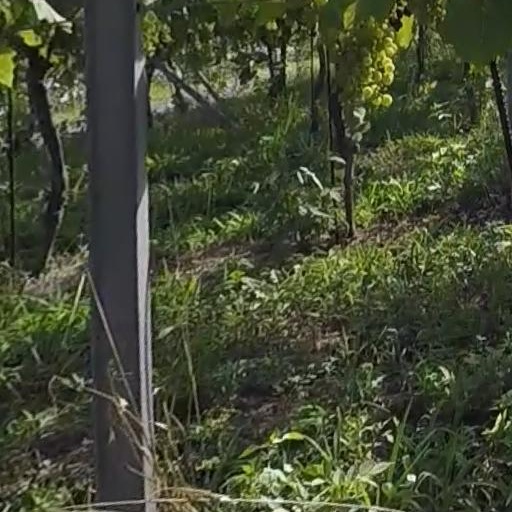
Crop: grape